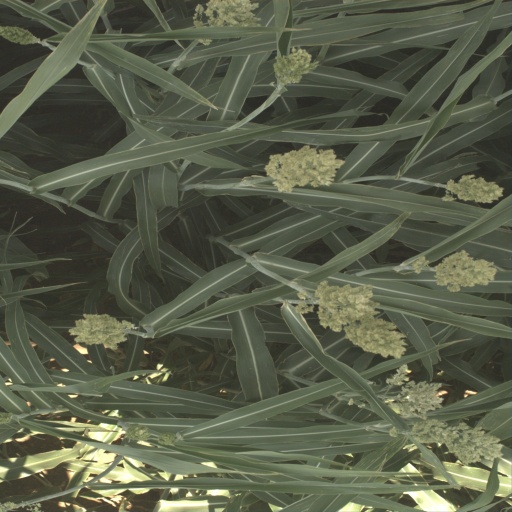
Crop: sorghum